Jones M. Withers

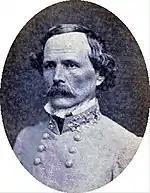
Withers during the Civil War

Withers commanded the District of Alabama from September 12, 1861, to January 27, 1862. His command was re-designated the Army of Mobile on January 27 until February 5, and became the 2nd Division of the II Corps in the Army of Mississippi on March 29. Withers fought during the Battle of Shiloh in Tennessee on April 6, and was promoted to major general from that date. He commanded the reserve corps of the Army of Mississippi from June 30 to August 18, later referred to as "Withers' Division" in the "Right Wing" until November 20.